Military marine mammal

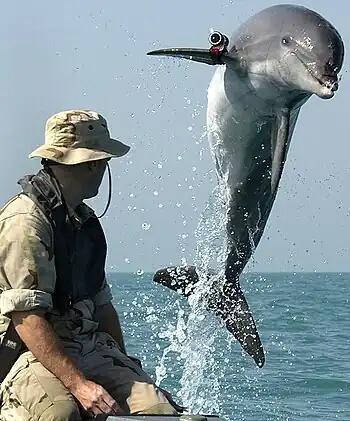
KDog, a common bottlenose dolphin of the United States Navy Marine Mammal Program, performs mine-clearance work while wearing a locating pinger in the Persian Gulf during the Iraq War.

A military marine mammal is a cetacean or pinniped that has been trained for military uses. Examples include bottlenose dolphins, seals, sea lions, and beluga whales. The United States and Soviet militaries have trained and employed oceanic dolphins for various uses. Military marine mammals have been trained to rescue lost naval swimmers, guard navy ships against enemy divers, locate mines for later clearance by divers, and aid in location and recovery of equipment lost on the seabed.